Hans Eppinger

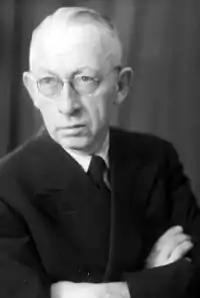
Eppinger

Hans Eppinger Jr. (5 January 1879, in Prague, Royal Bohemia, Austria-Hungary – 25 September 1946, in Vienna) was an Austrian physician of part-Jewish descent who performed experiments upon Nazi concentration camp prisoners.